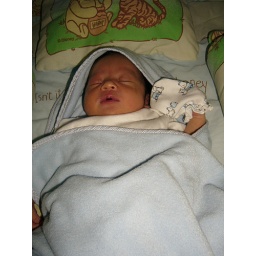
cute in bed